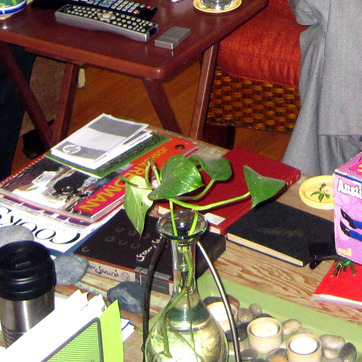
Material: foliage